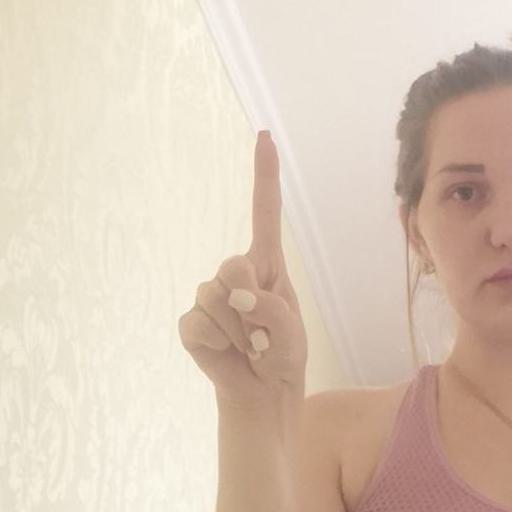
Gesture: one